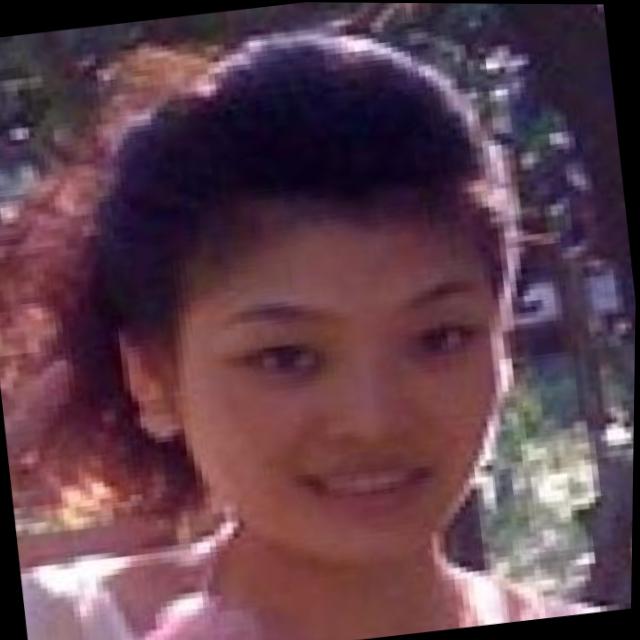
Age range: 21-44